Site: brandenburg
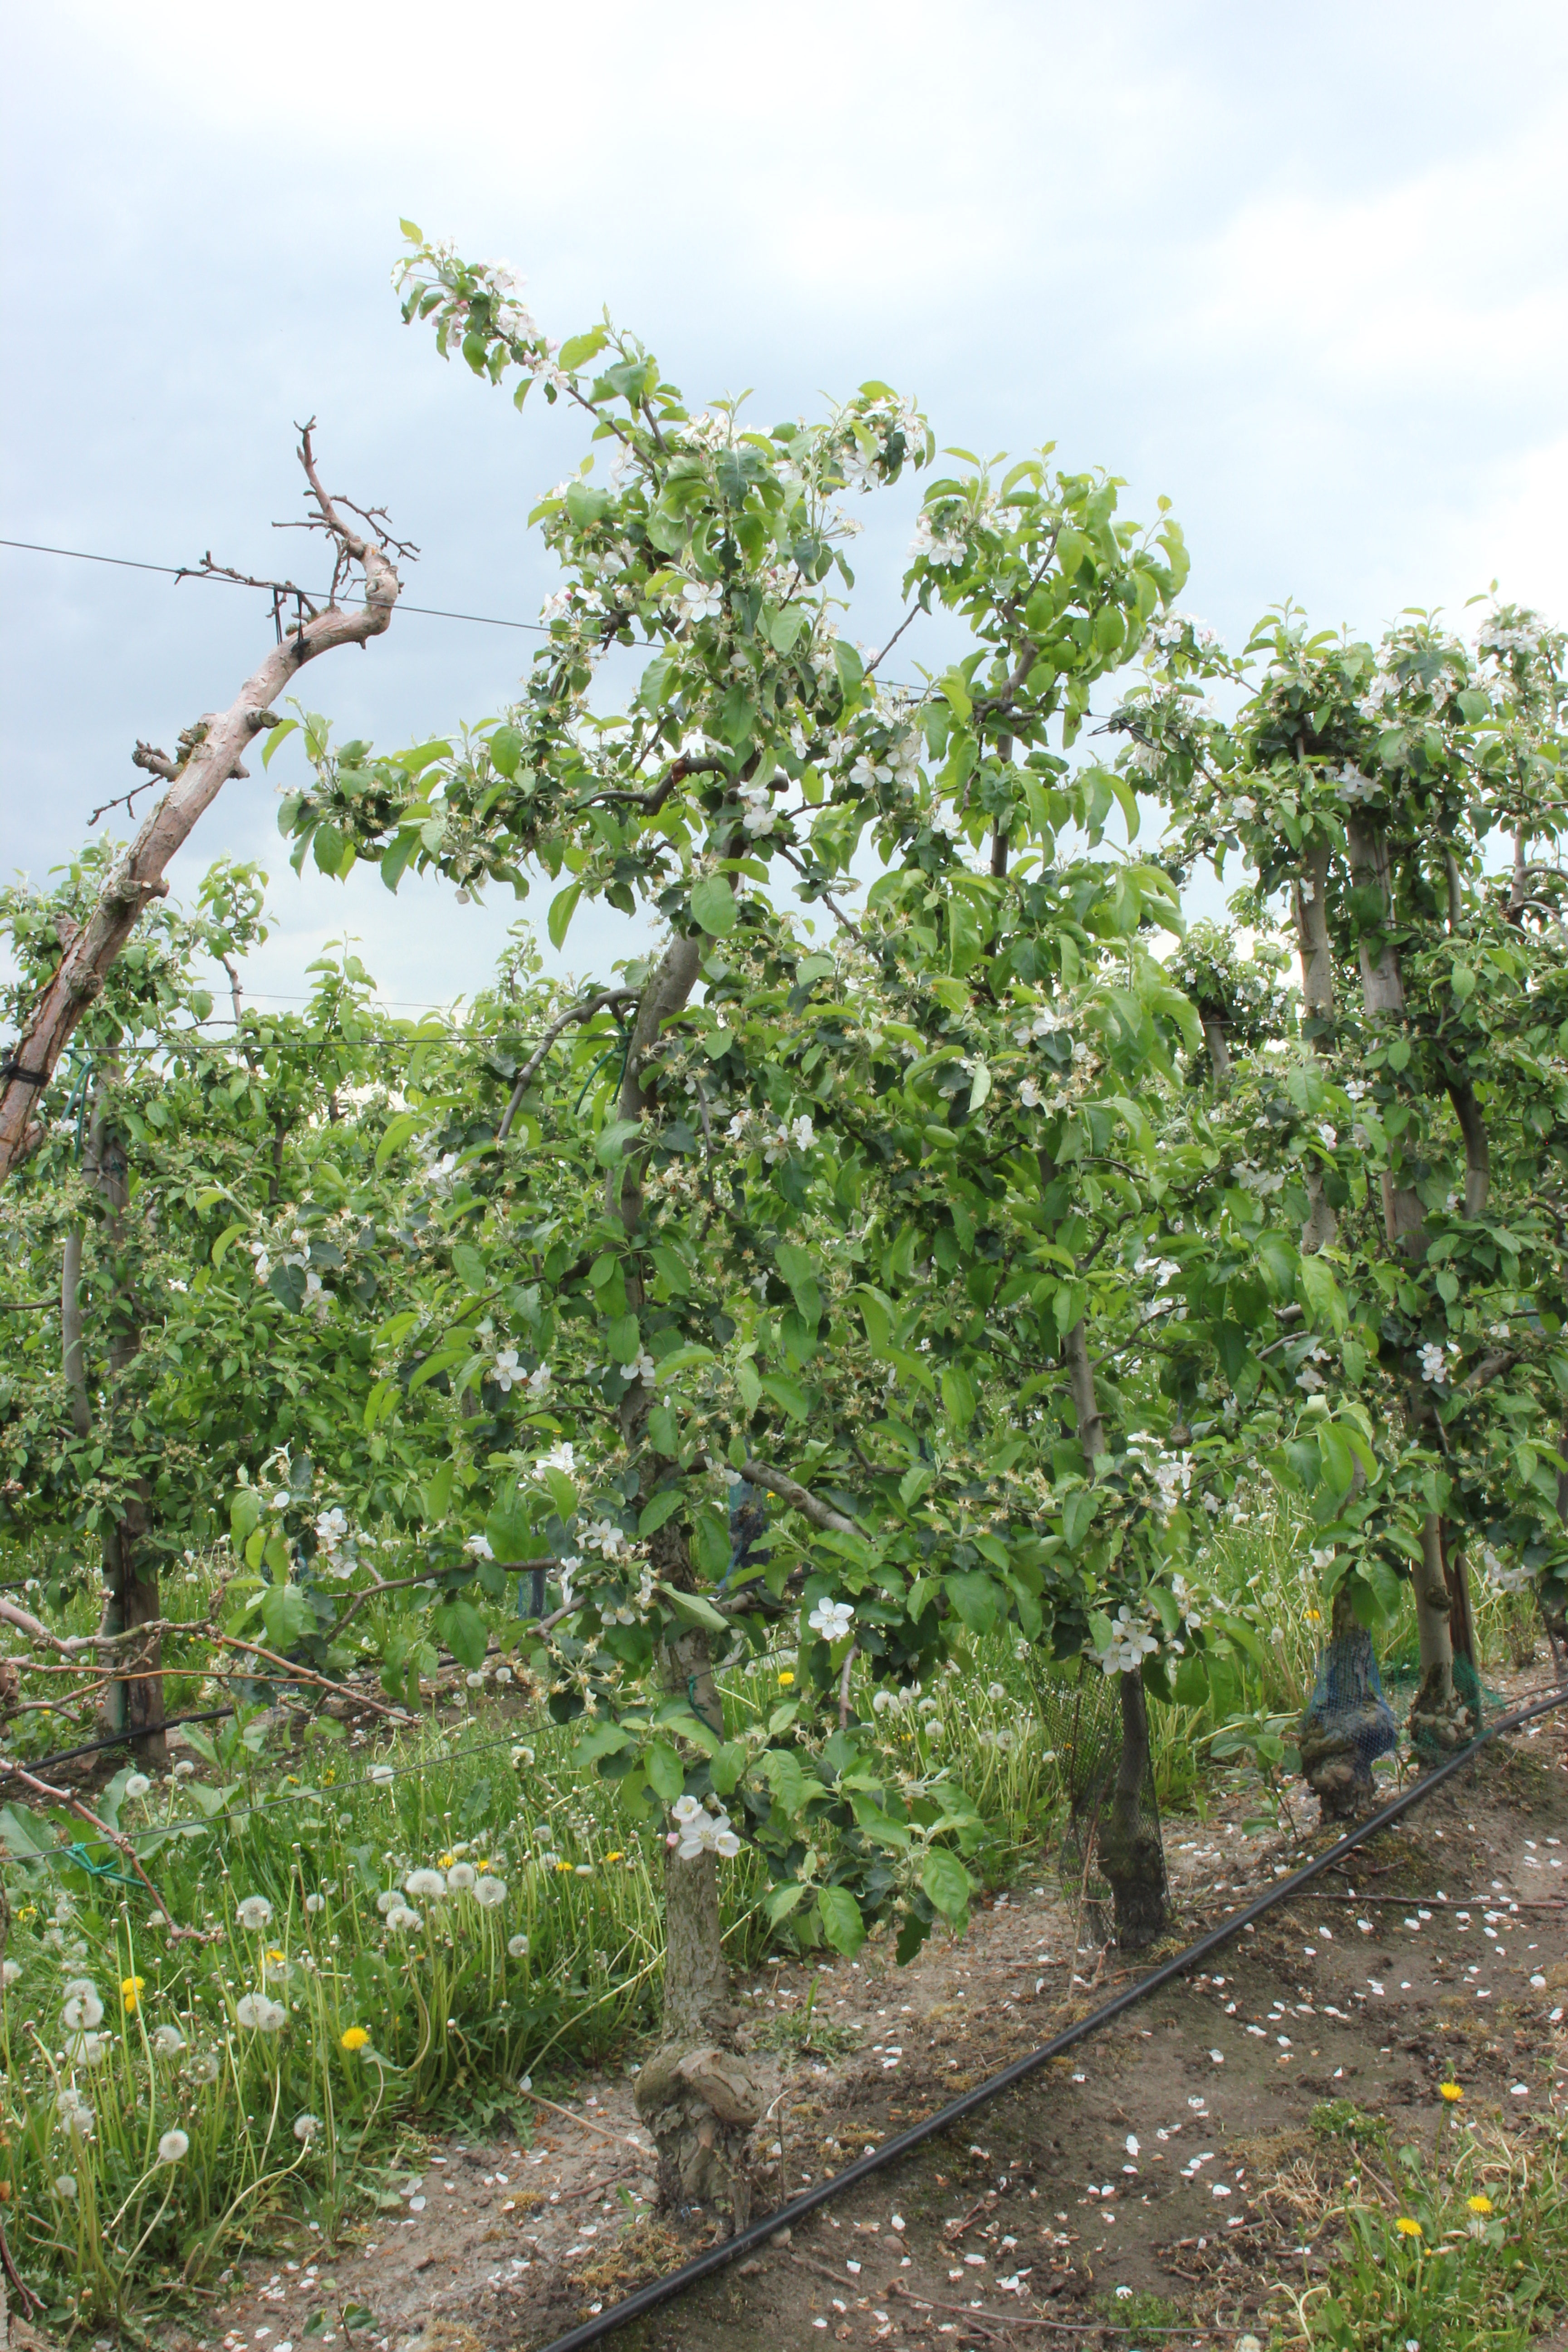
Growth stage (BBCH 67): Flowering